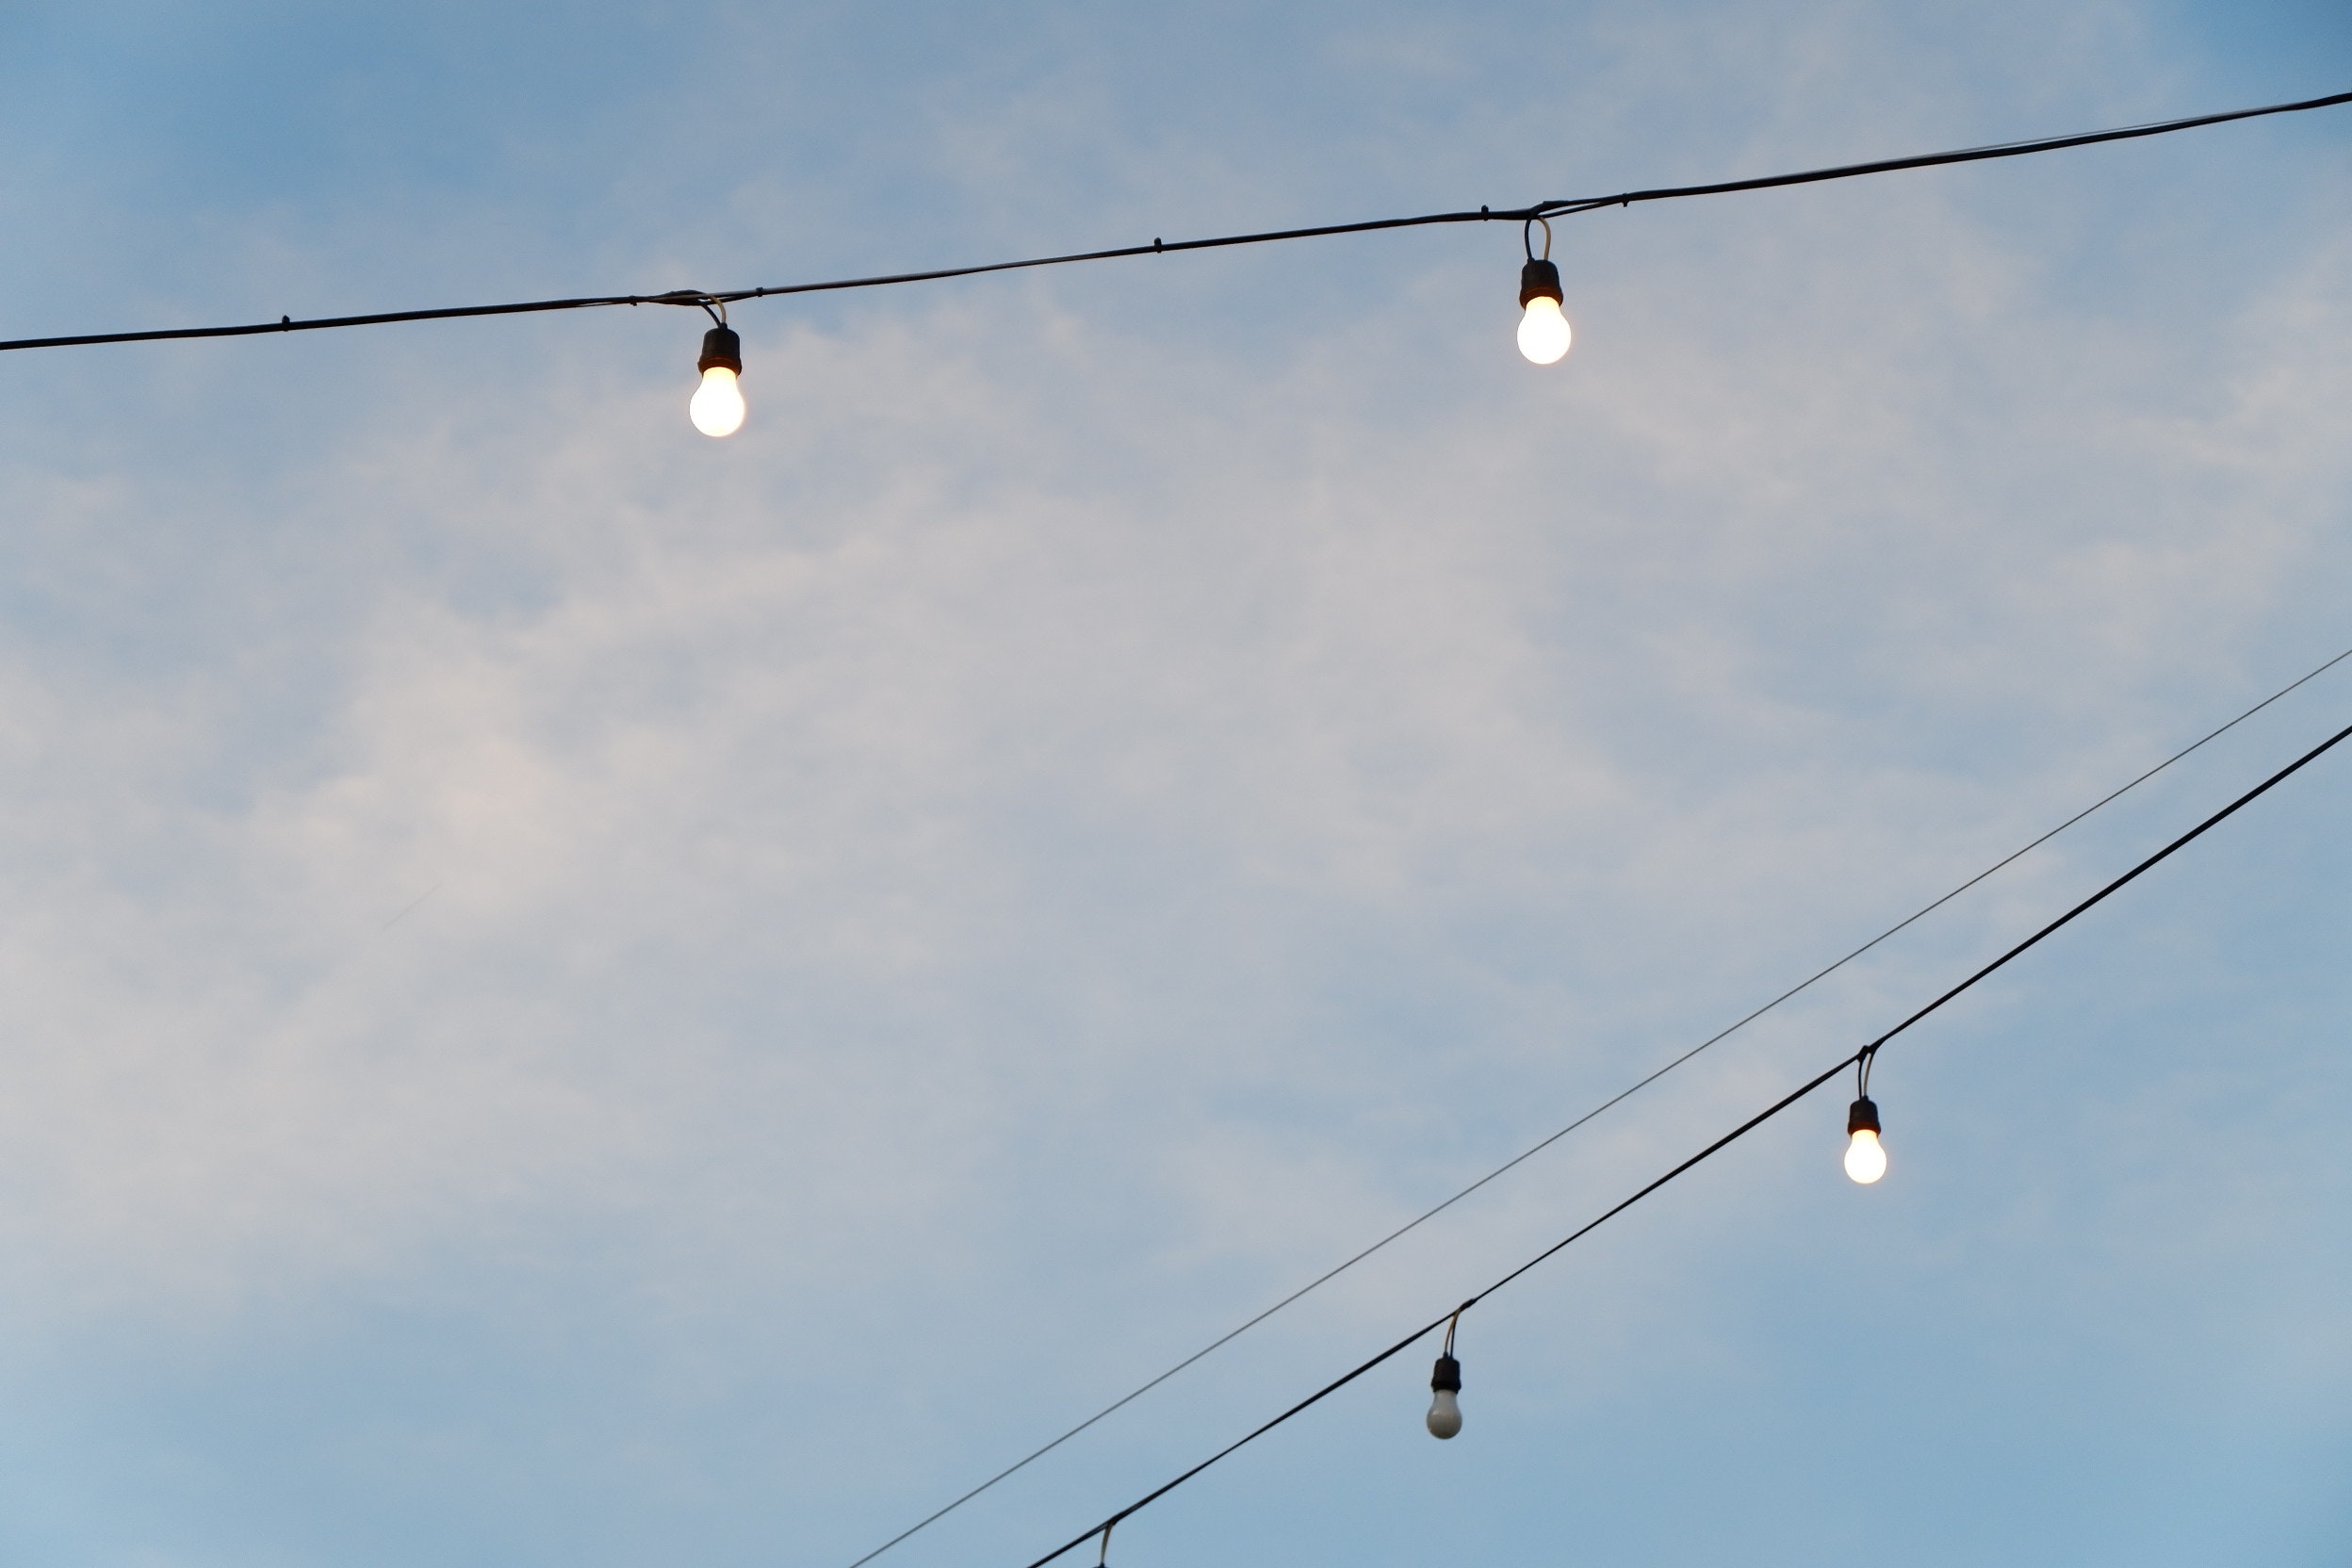
sky, blue, daytime, cloud, lighting, line, wire, light, morning, light fixture, footwear, sunlight, street light, tree, technology, electricity, lens flare, shoe, meteorological phenomenon, branch, cable, public utility, winter, electrical supply, evening, parallel, overhead power line